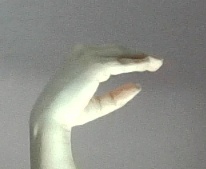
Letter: jeem